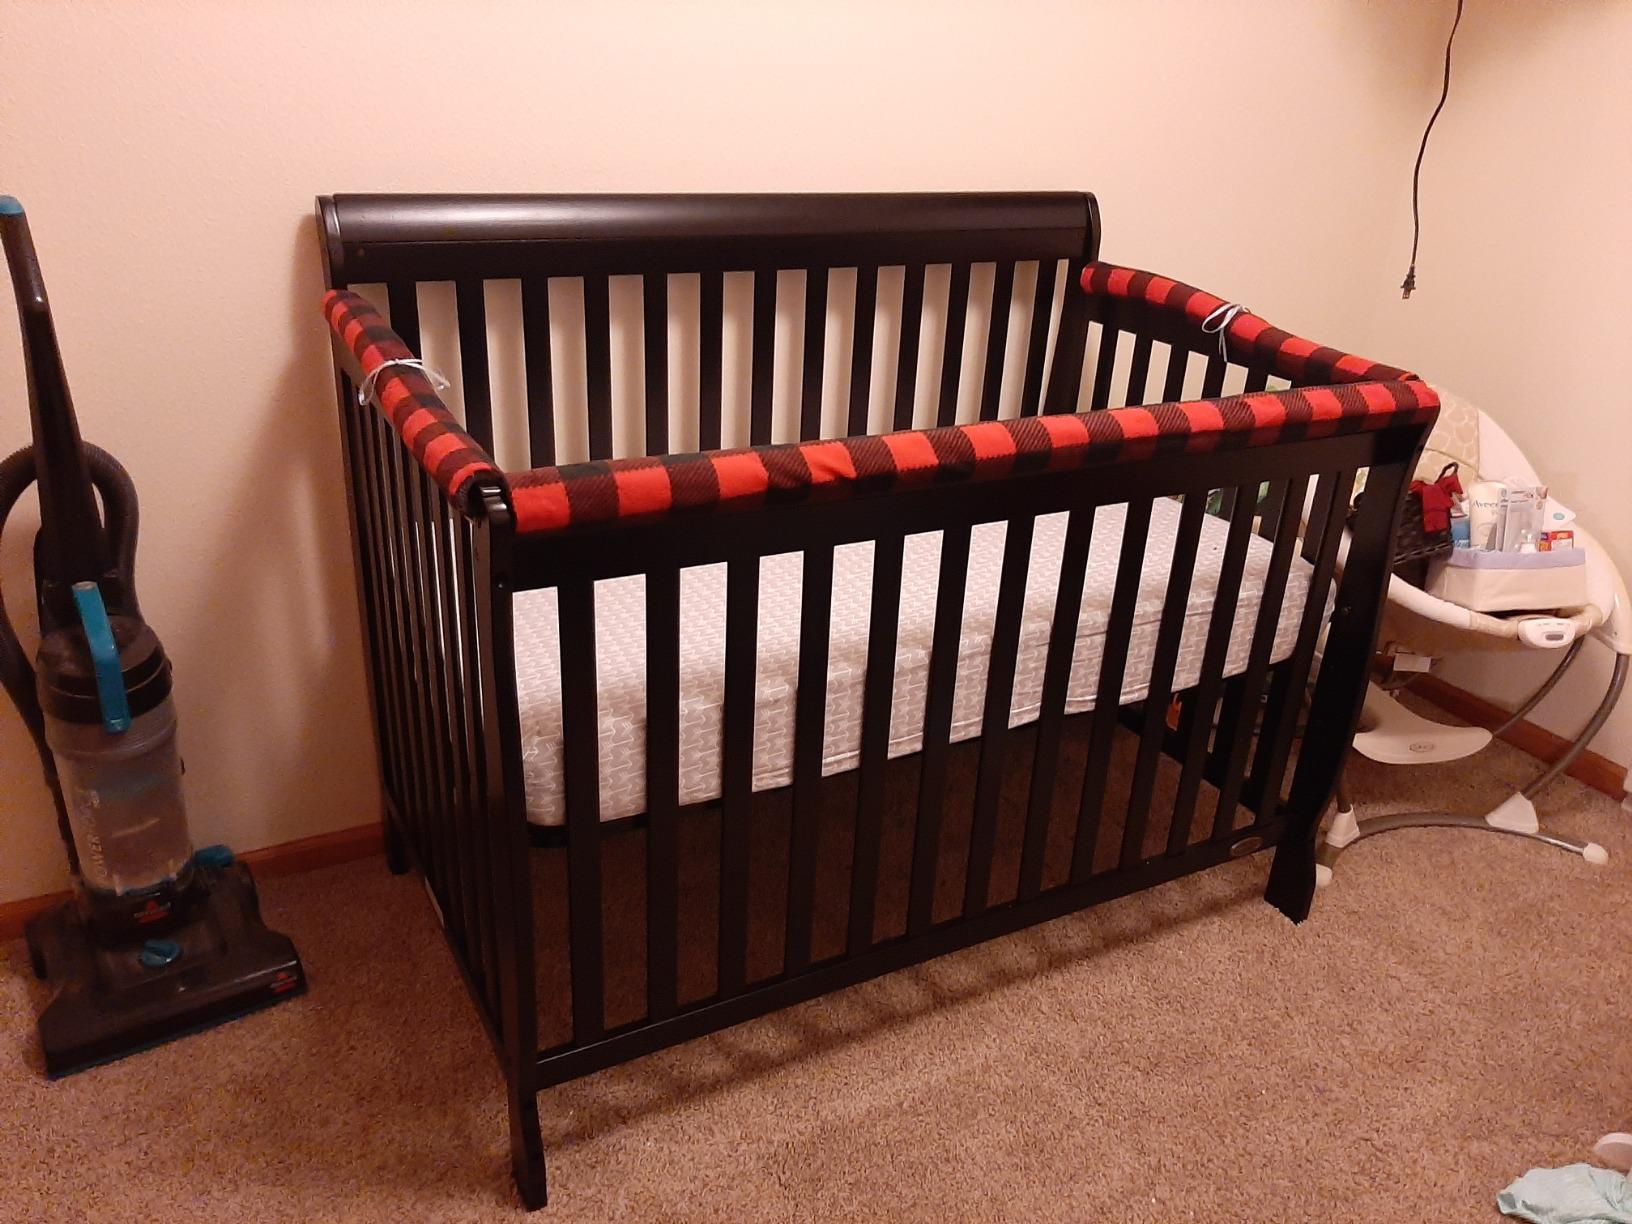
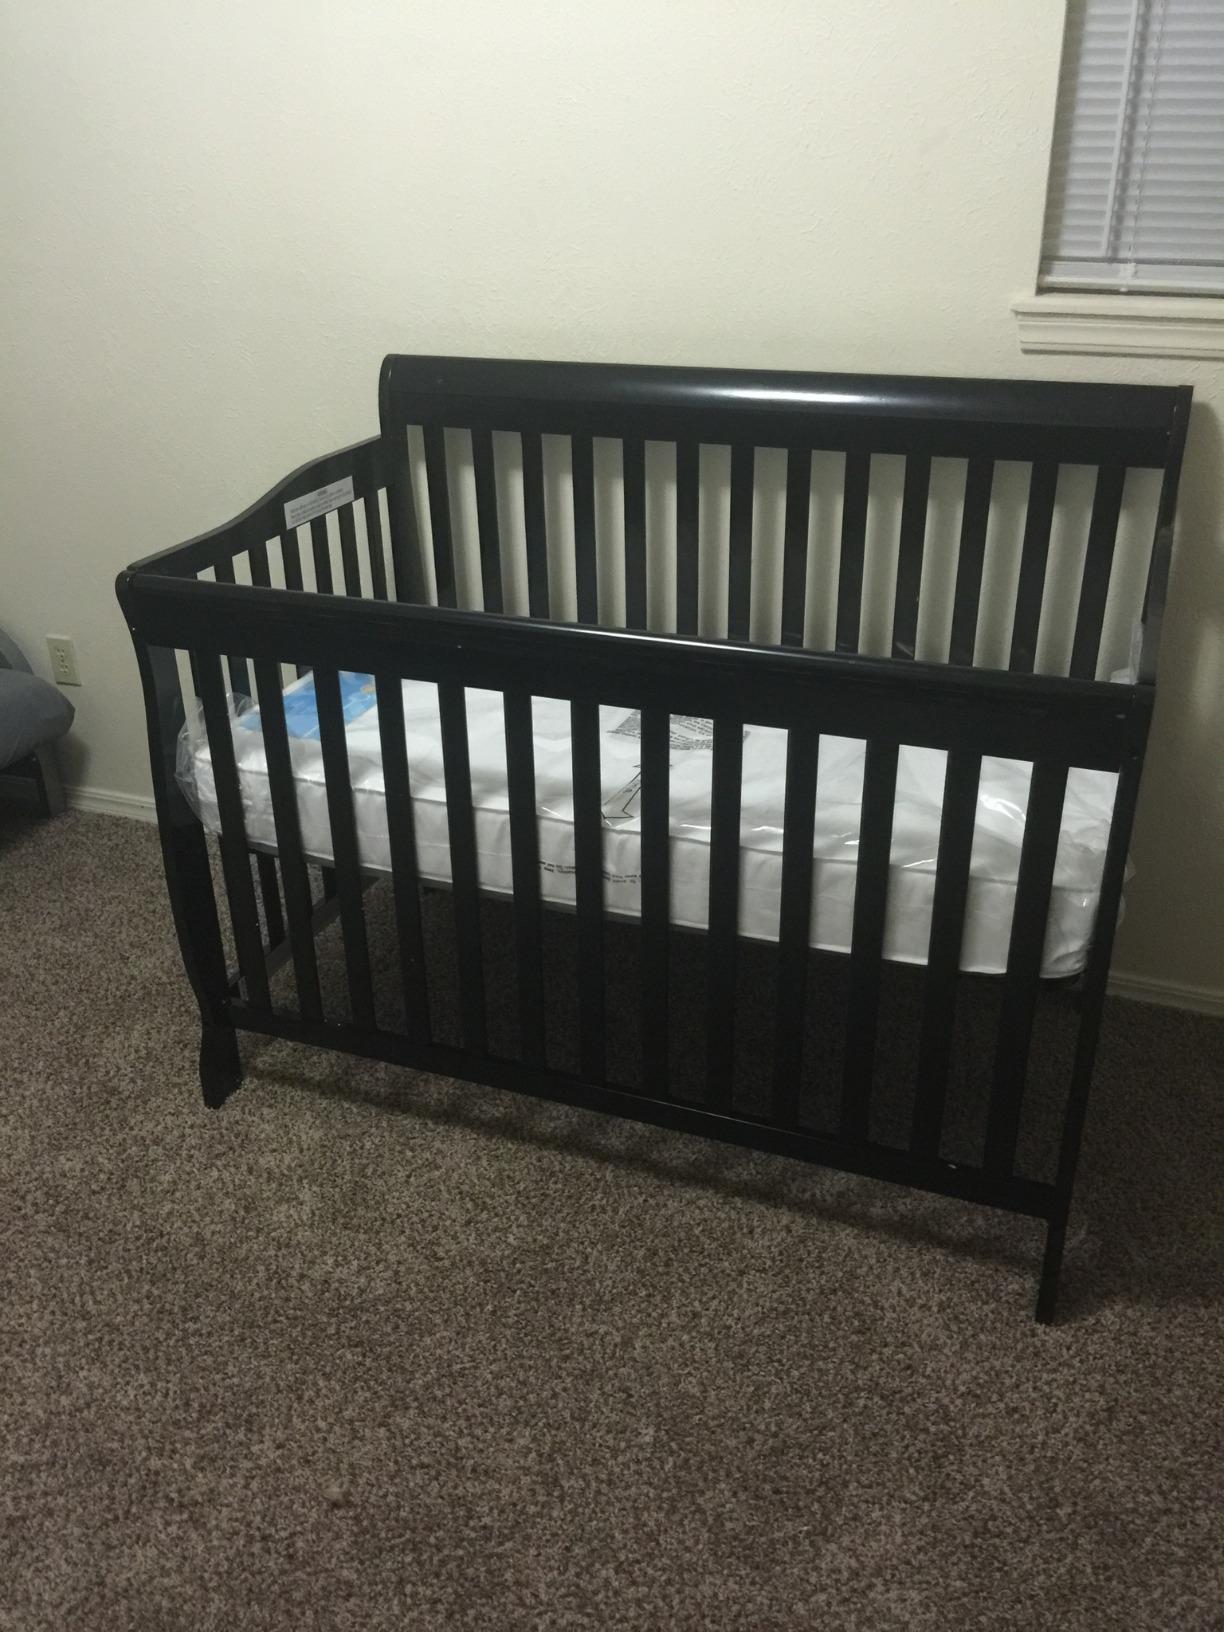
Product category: products_crib
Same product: yes